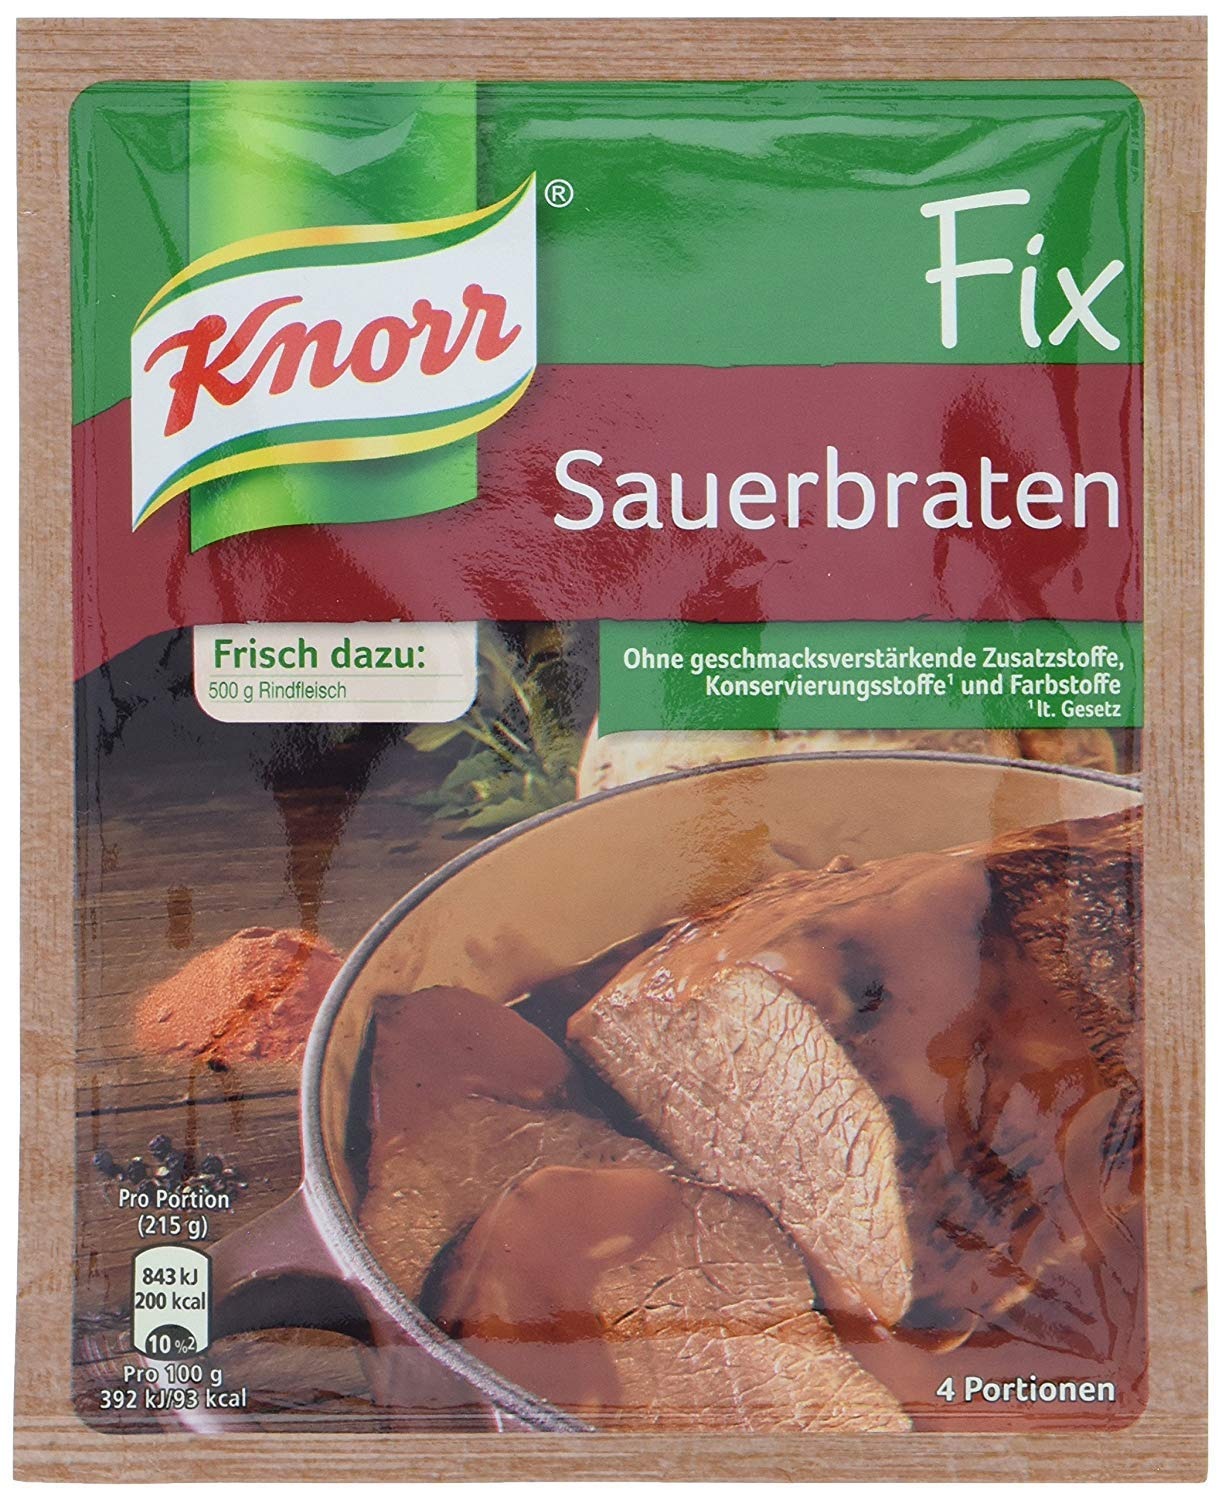
Item Name: Knorr Fix German Style Pot Roast Sauerbraten 37g | Pack of 3
Bullet Point 1: Enjoy juicy braised beef in a sauce of tomatoes, celery and bay leaves.
Bullet Point 2: Without flavor-enhancing additives.
Bullet Point 3: Without artificail colourings and preservatives.
Bullet Point 4: Quality product of Germany.
Value: 3.92
Unit: Ounce

Price: 10.99